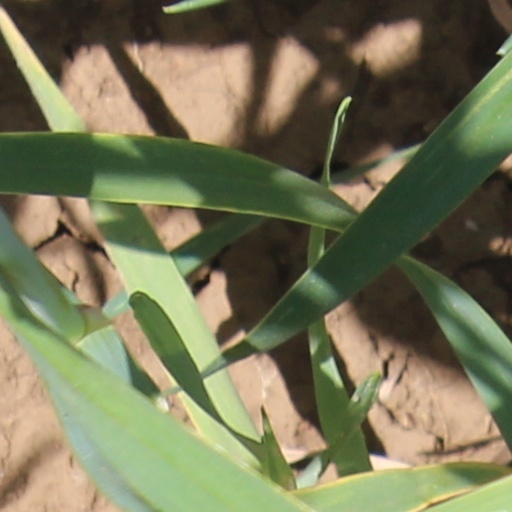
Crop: wheat